Fortune's Mask

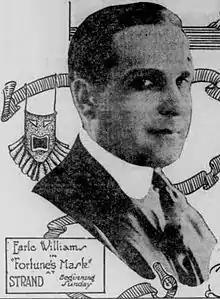
Newspaper ad

Fortune's Mask is a 1922 American drama film starring Earle Williams and featuring Oliver Hardy. It is unknown whether any print of the film survives; it may be a lost film.